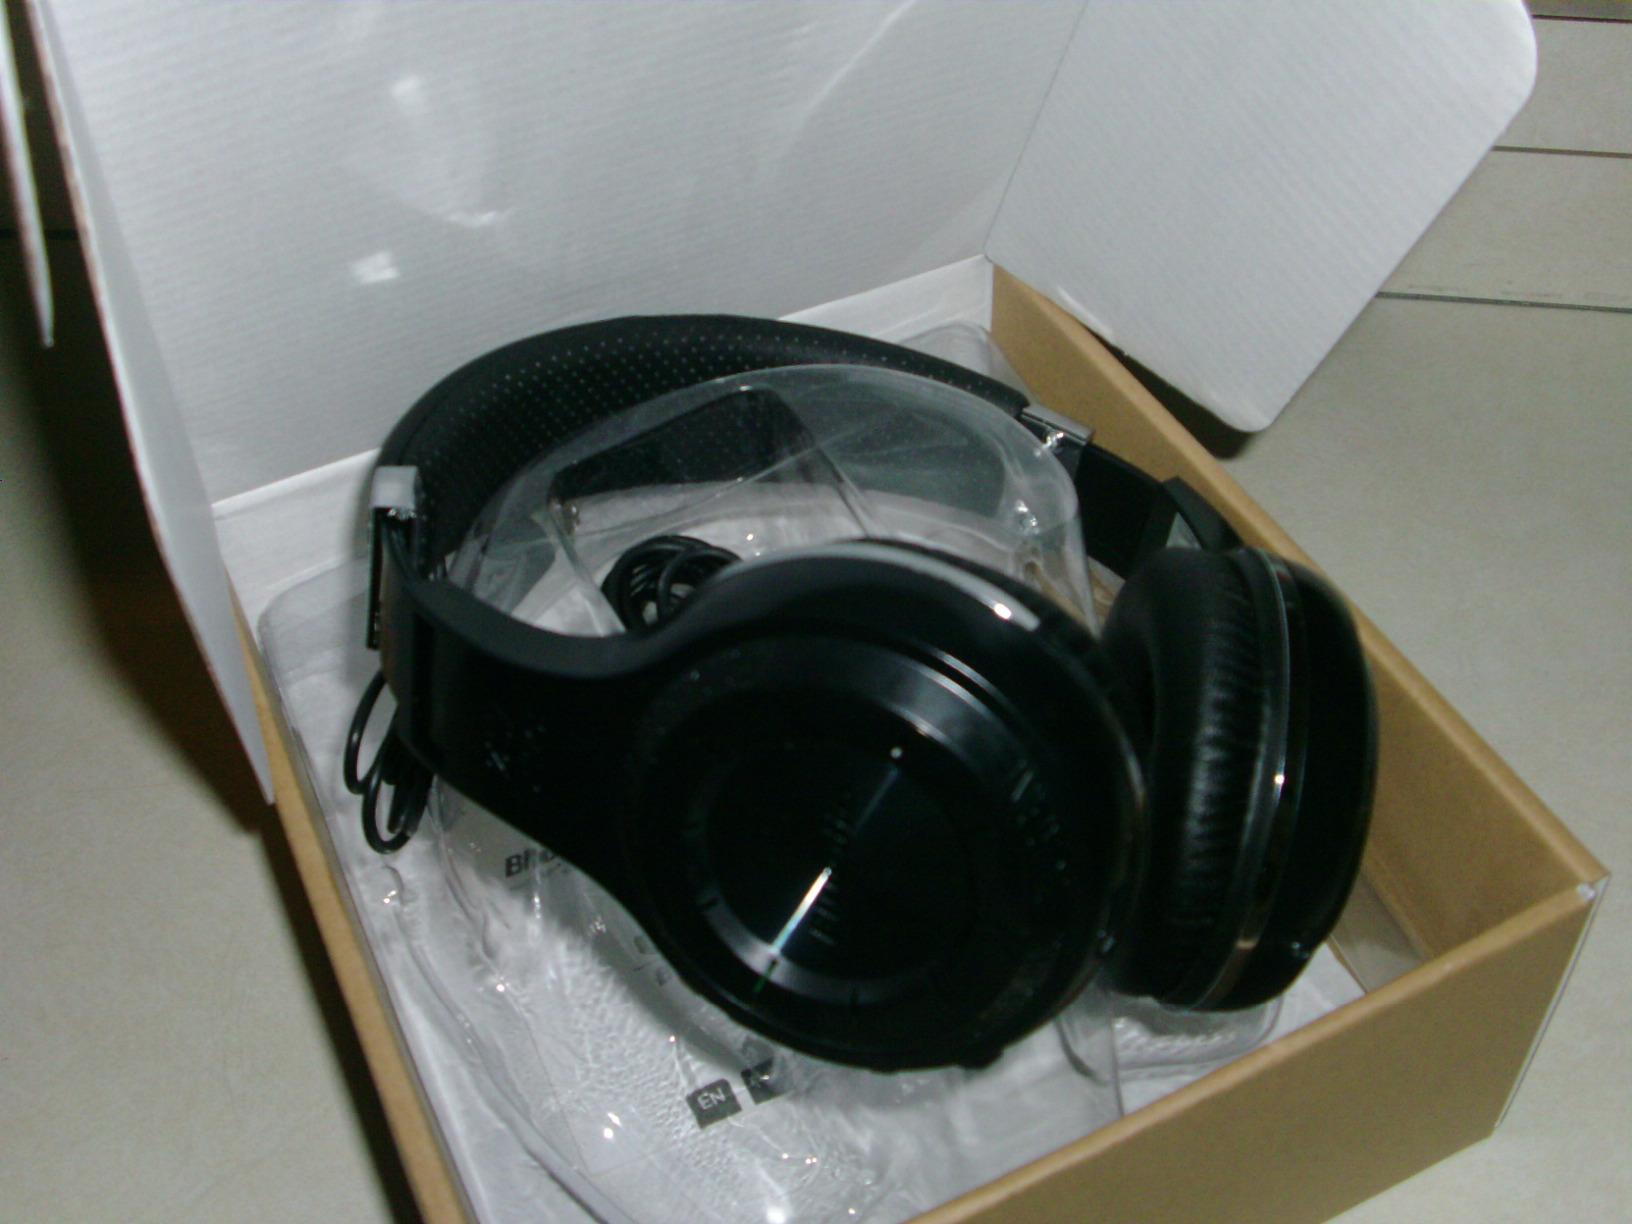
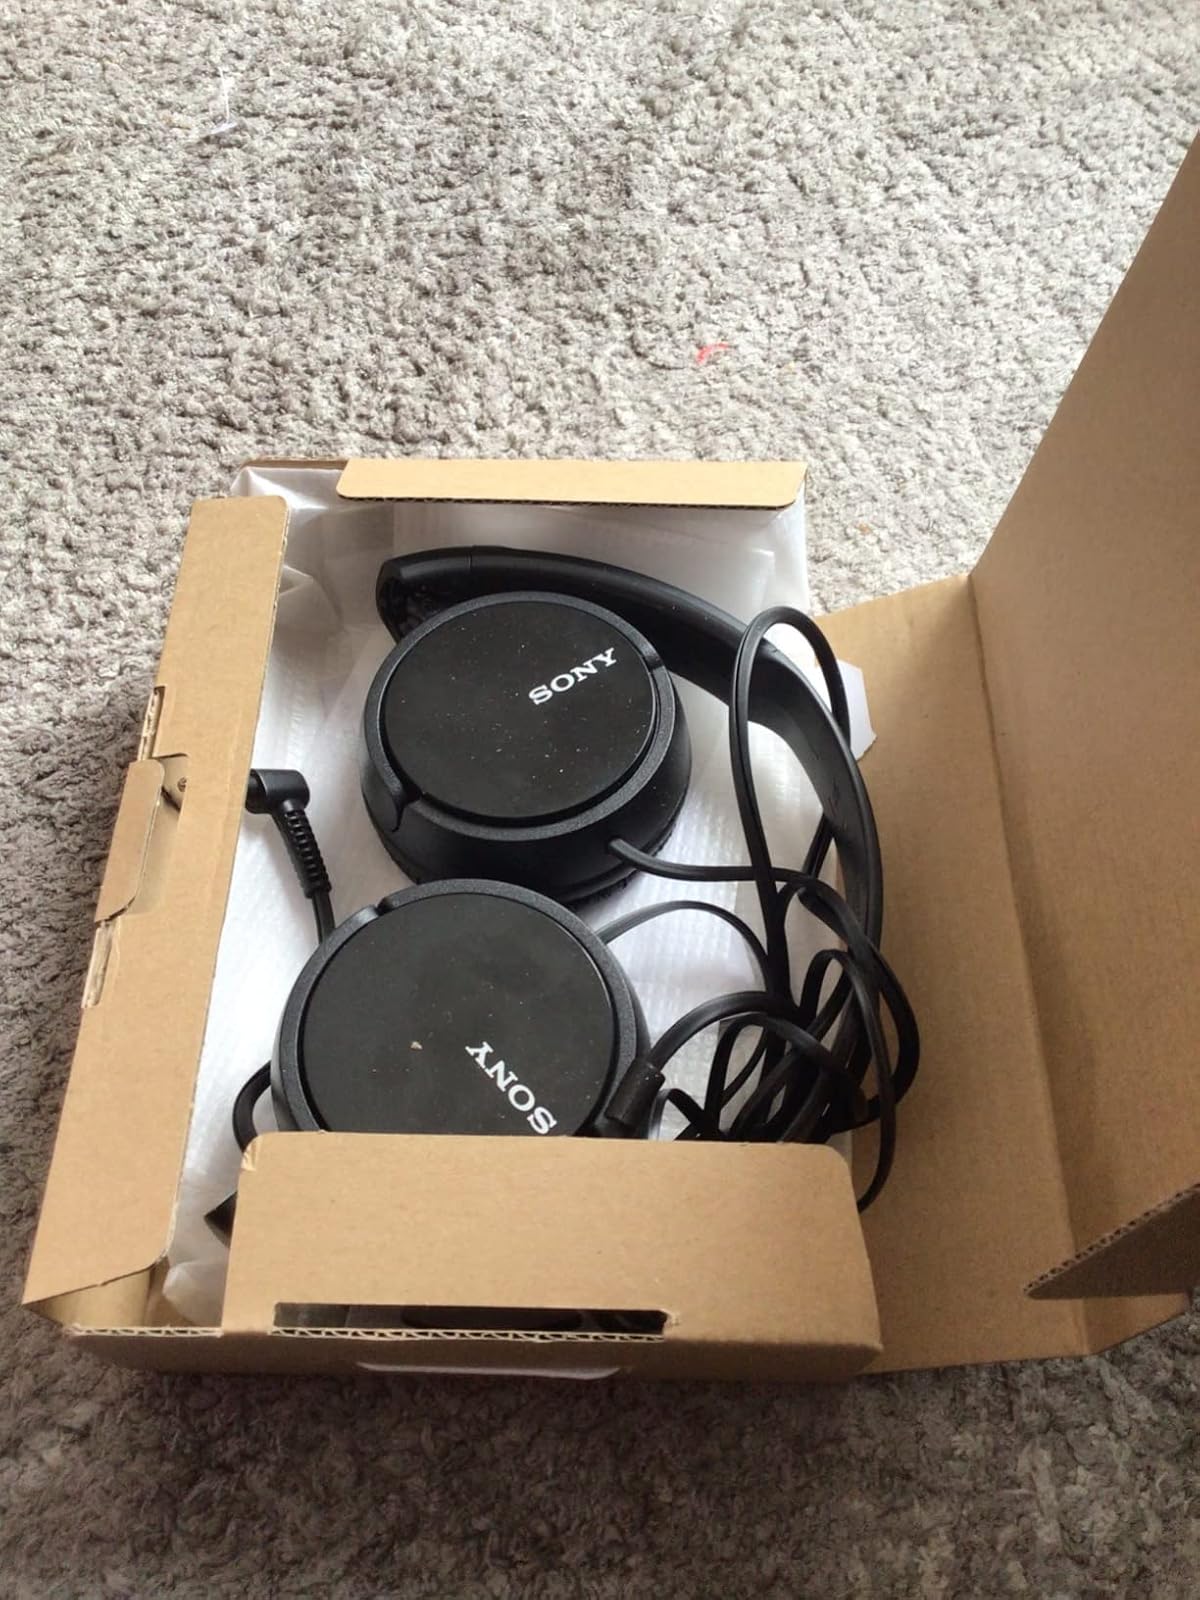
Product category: headphones
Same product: no